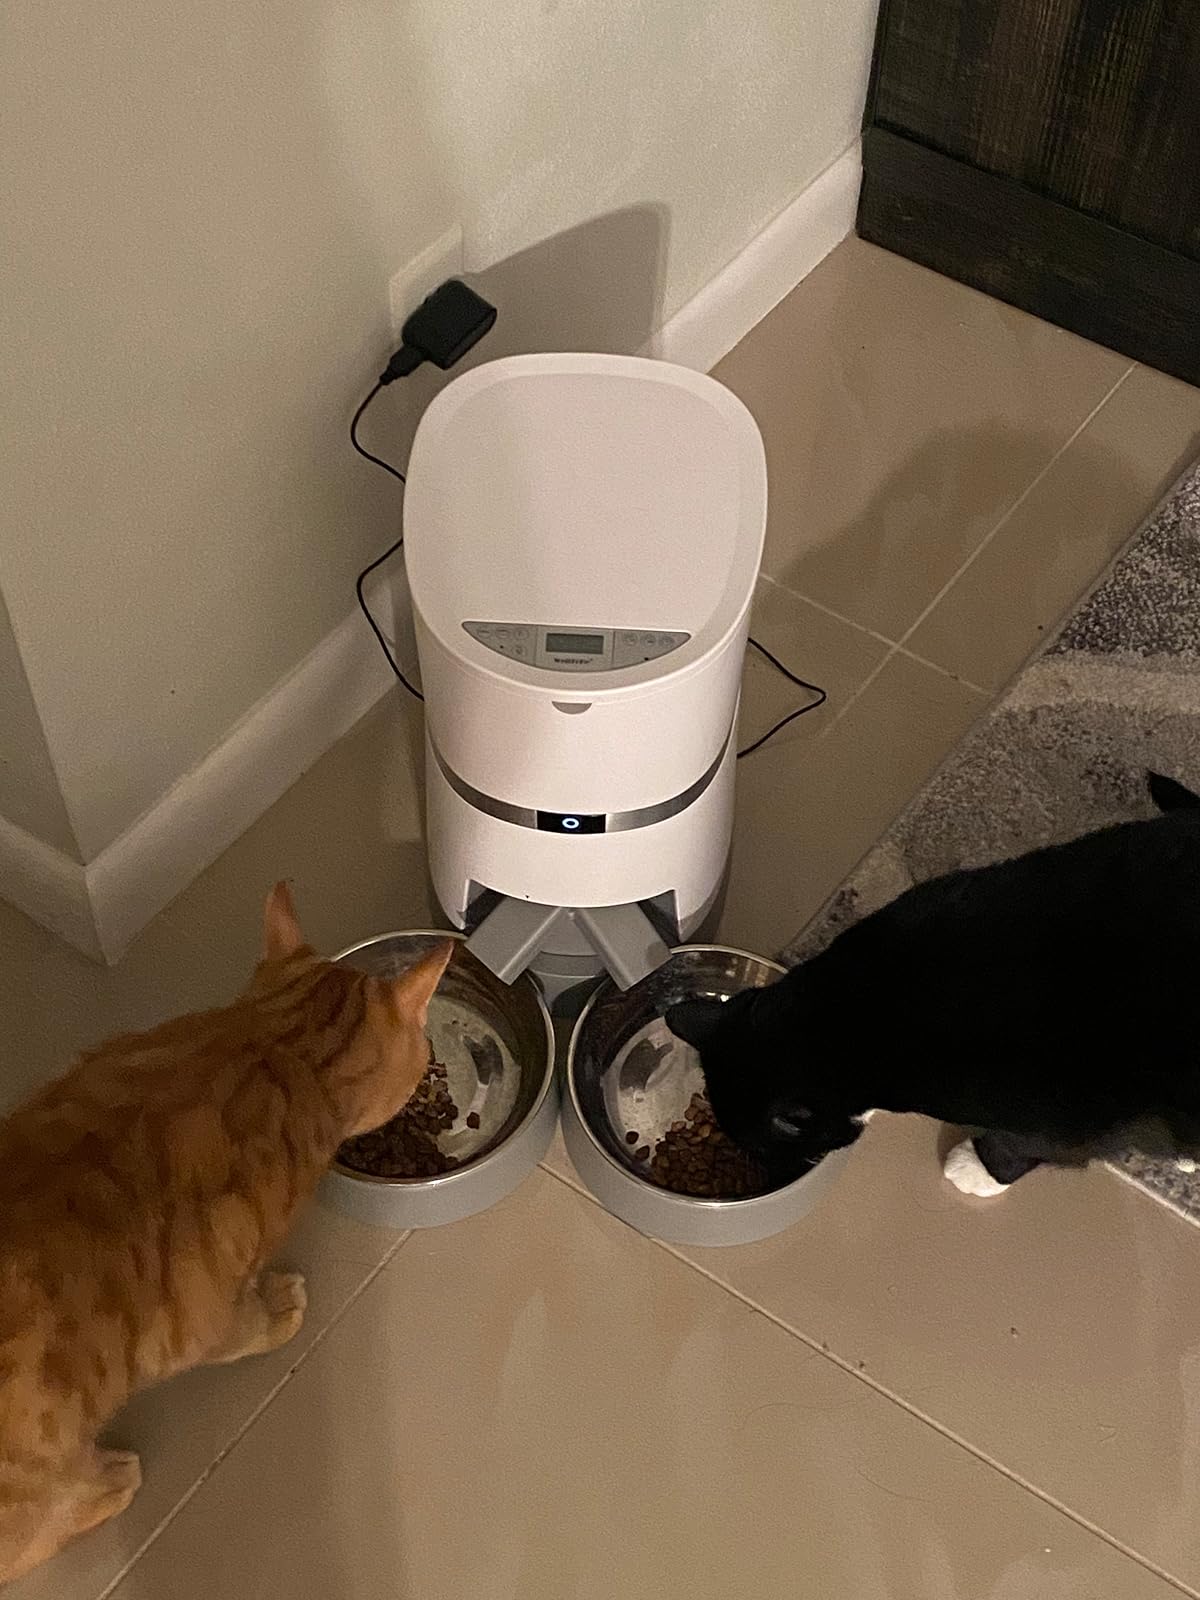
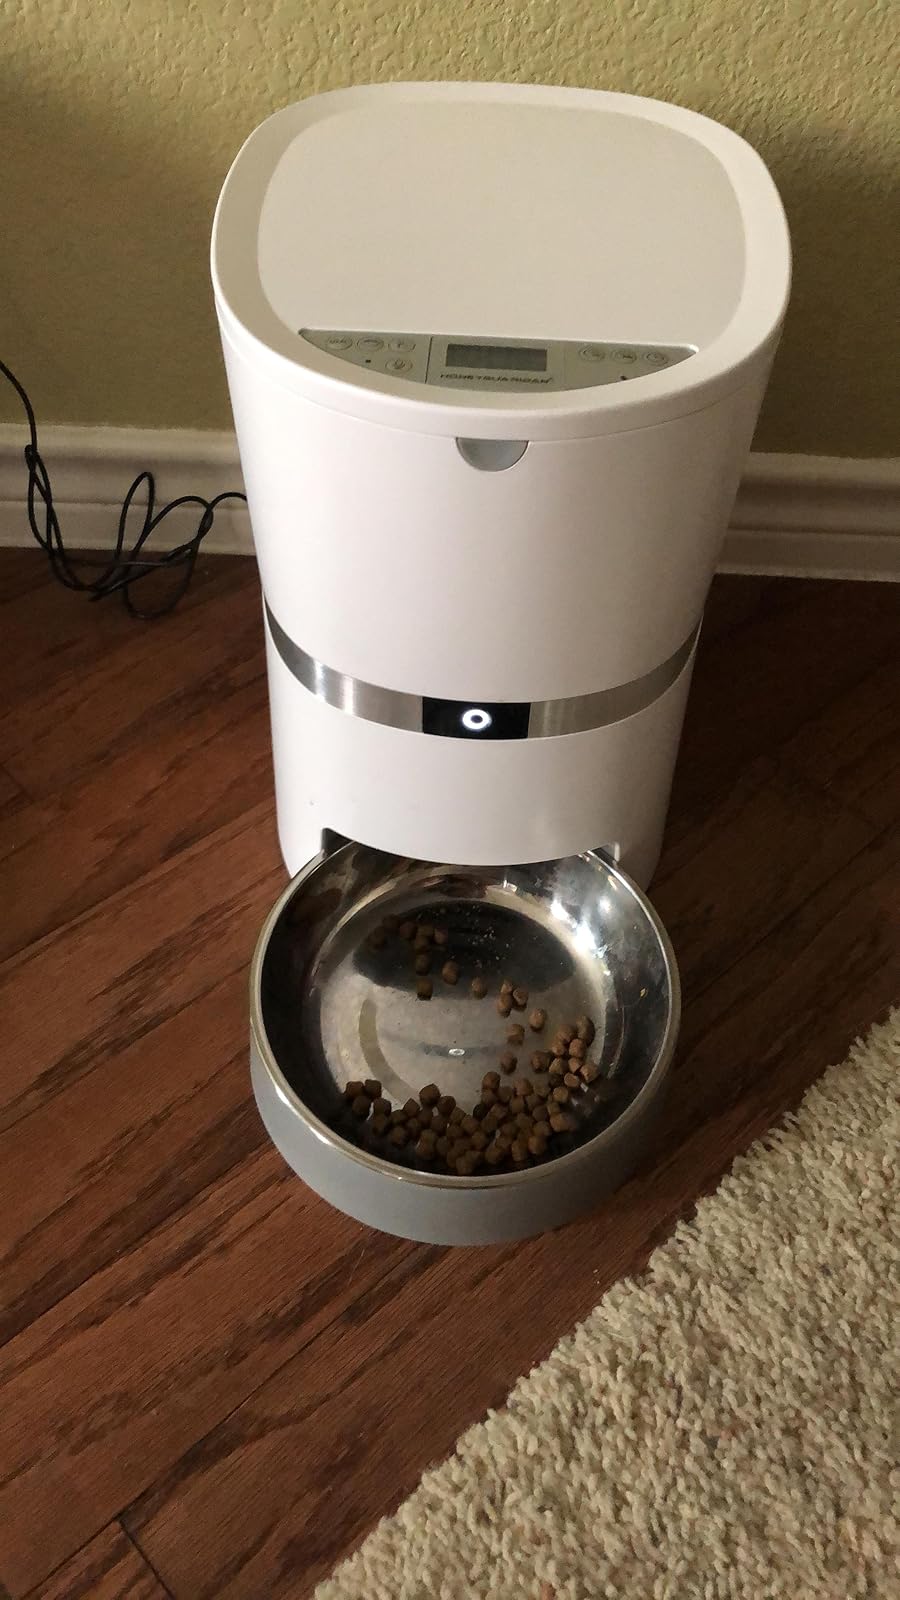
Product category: items_feeder
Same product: no